WCCN

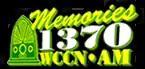
AM former logo

Central Wisconsin Broadcasting has since expanded its cluster beyond the WCCN stations. In 2004, WPKG (92.7 FM) debuted with an adult contemporary format. Into the 2010s, WCCN kept its standards format with weekend polka music. The firm acquired two more radio stations—WOSQ, licensed to Spencer, and Marshfield-licensed WDLB—from Seehafer Broadcasting in 2021. By this time, WCCN AM was airing a soft adult contemporary format.